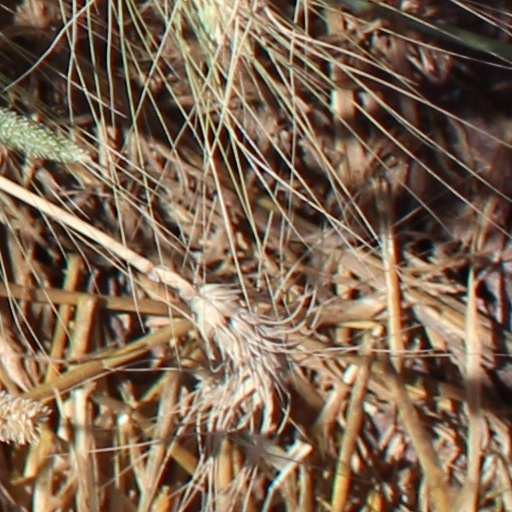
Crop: wheat